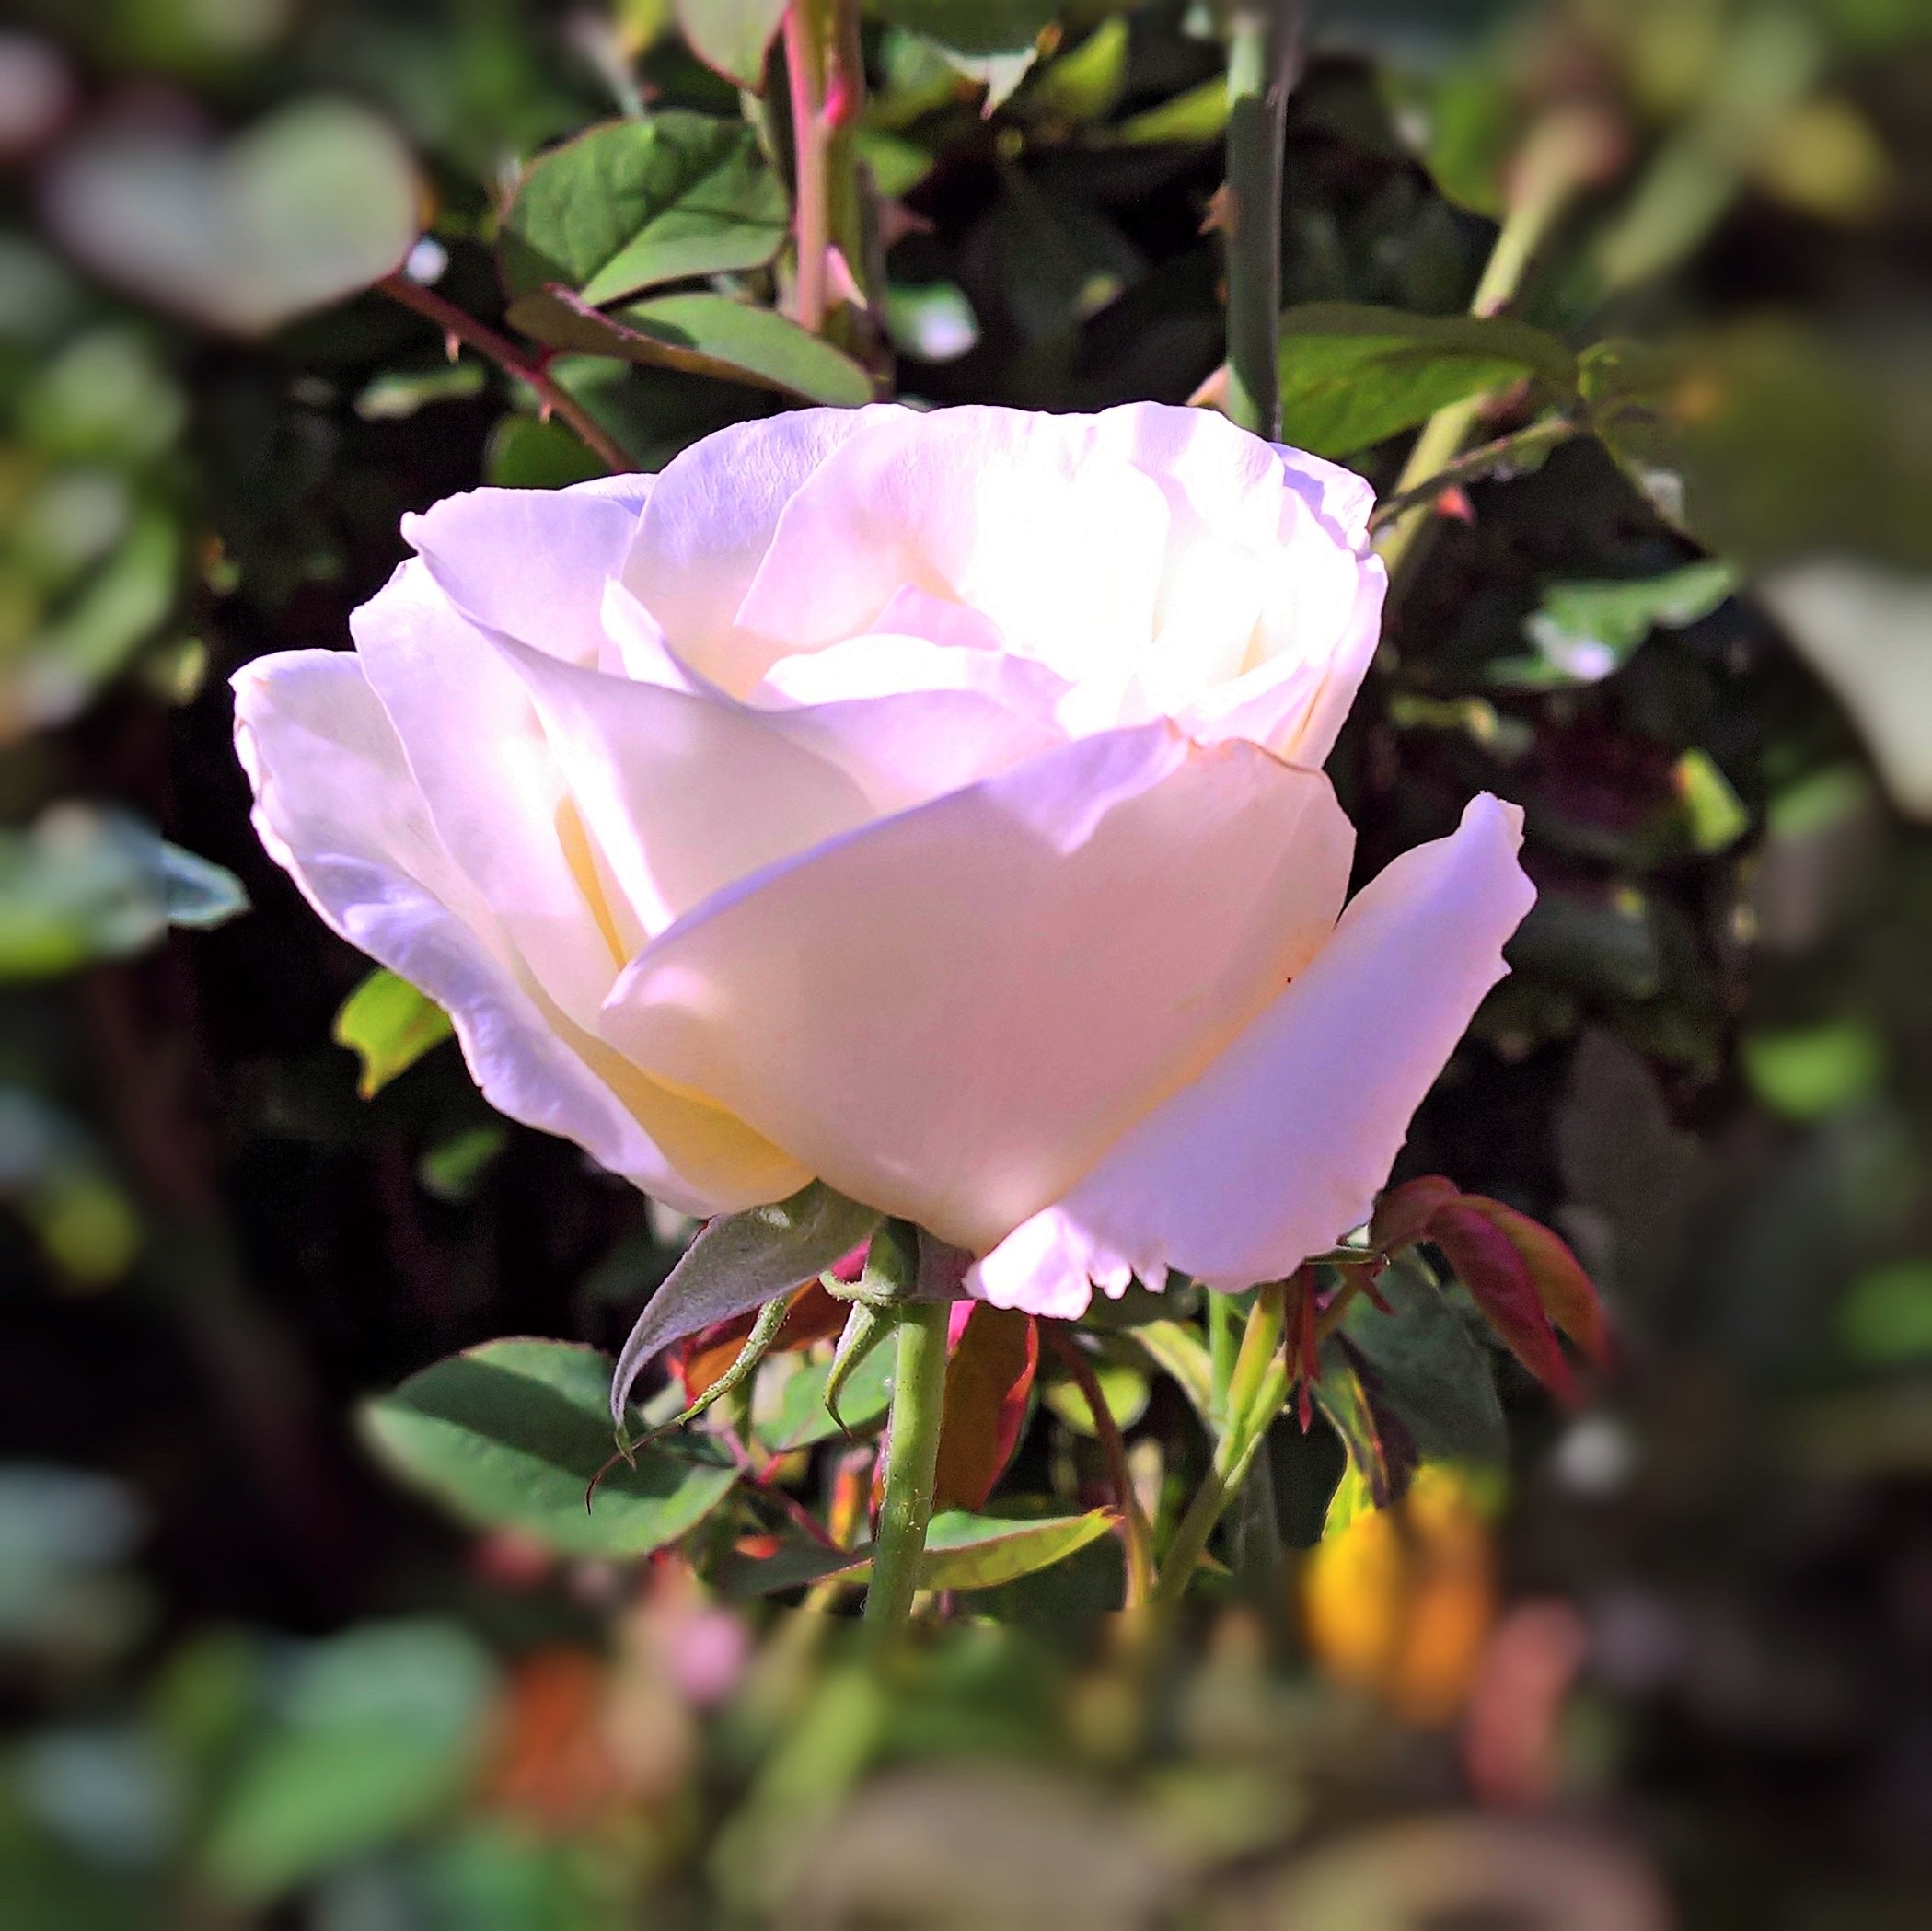
blossom, plant, white, flower, petal, rose, botany, flora, shrub, beautiful, floribunda, rose bloom, flowering plant, garden roses, rose family, pink transparent, land plant